Lady Pank

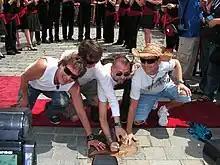
Lady Pank in 2007

Lady Pank is a Polish rock band, started in 1981 in Wrocław by Jan Borysewicz and Andrzej Mogielnicki. One of the most popular groups in history of Polish rock. Its first hit was "Mała Lady Punk" ("Little Lady Punk").